U.S. Bicycle Route 50

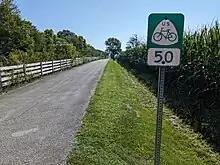
U.S. Bicycle Route 50 along the Camp Chase Trail in Franklin County, Ohio.

USBR 50 continues through Ohio, traversing 11 counties to the Market Street Bridge that connects Steubenville and Follansbee, West Virginia.